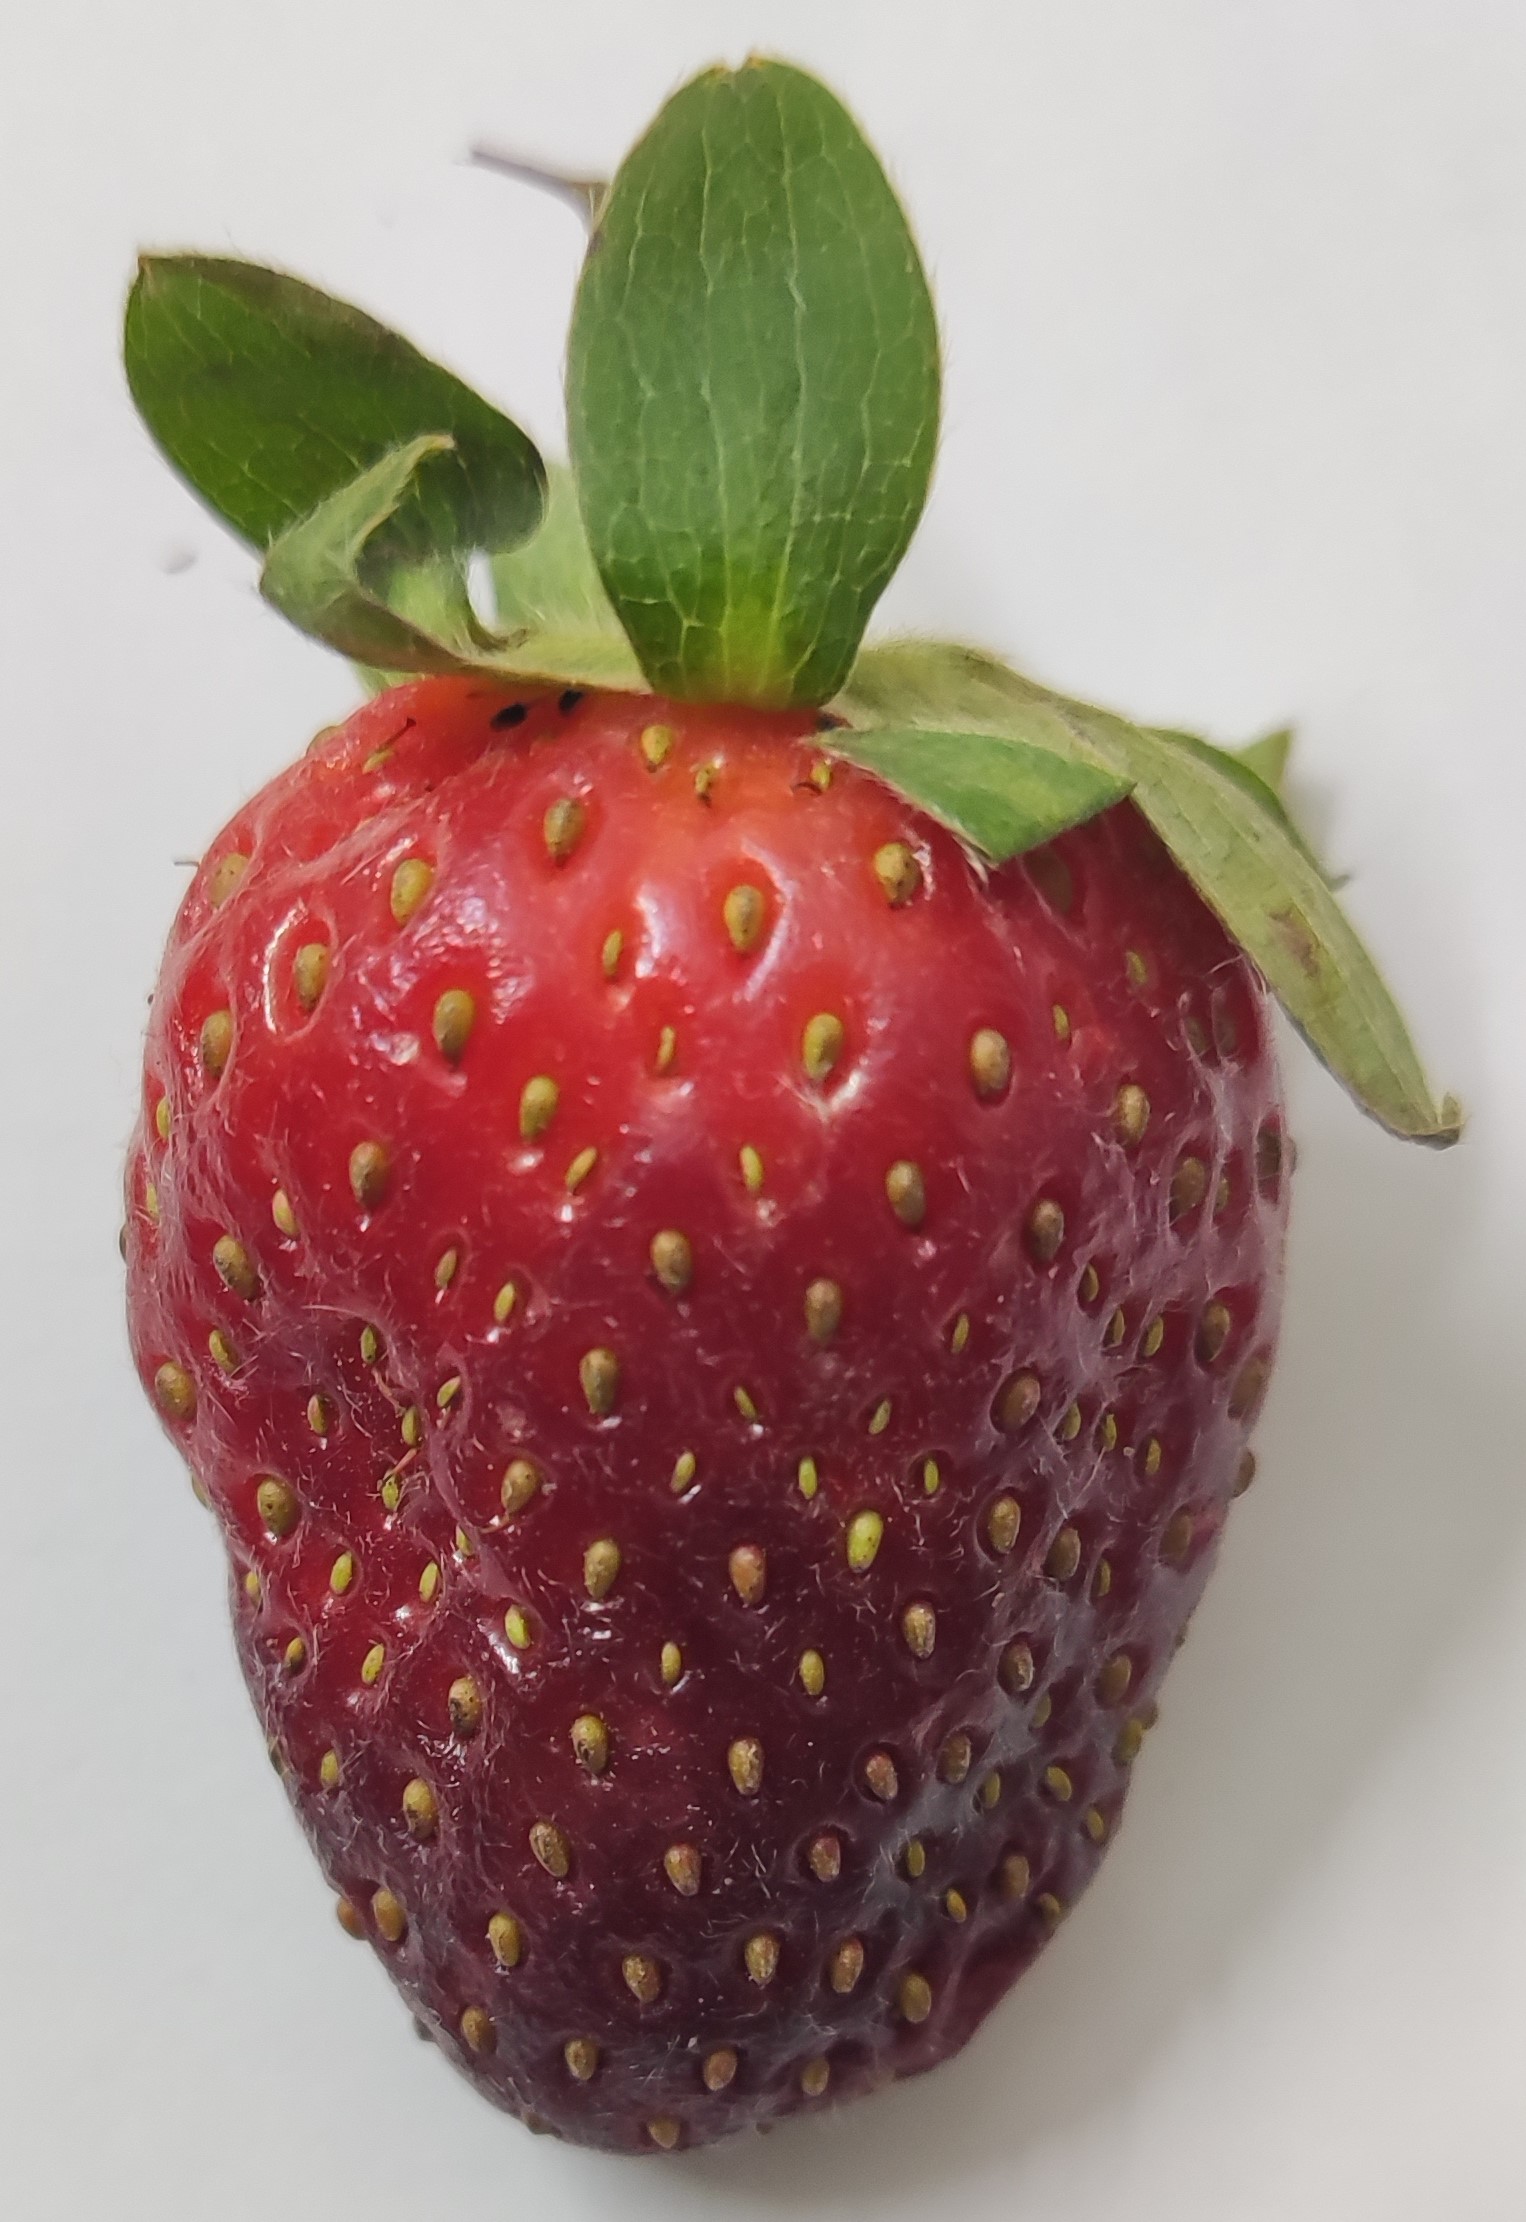
Fruit: strawberry
Condition: fresh